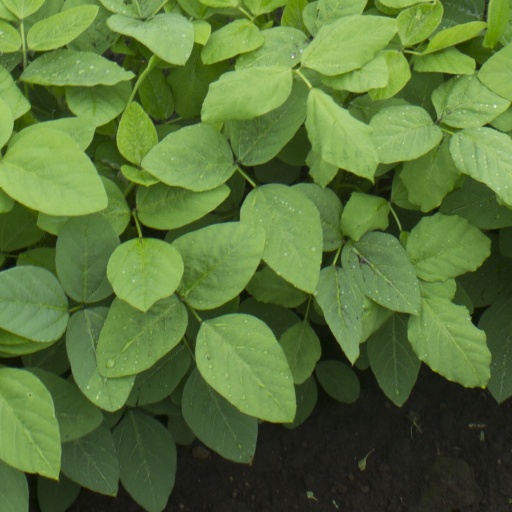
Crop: soybean